Jon E. Swanson

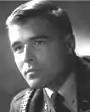
Captain Jon Swanson

Jon Edward Swanson (May 1, 1942 – February 26, 1971) was a United States Army helicopter pilot during the Vietnam War. He directed the destruction of five enemy bunkers and two anti-aircraft positions before being shot down in Cambodia. His actions were recognized over 30 years later, when his family received the Medal of Honor posthumously from President George W. Bush in 2002.